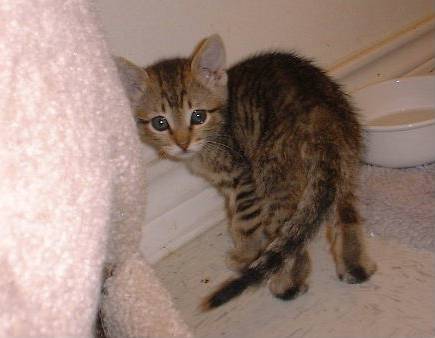
Label: cat